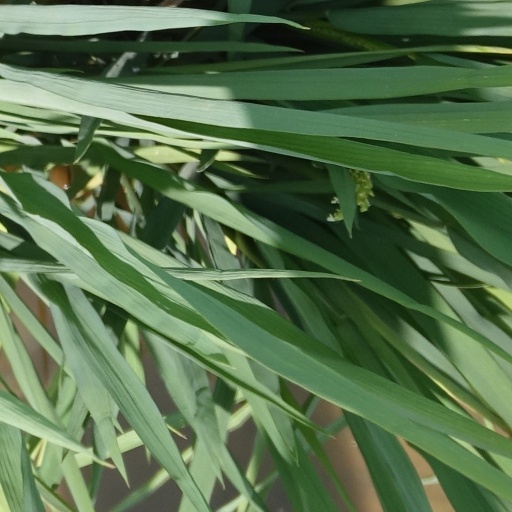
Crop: rice